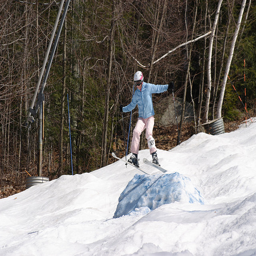
A person doing tricks on a snowboard in the snow.
A competitive downhill skier racing the moguls.
The woman is skiing down the snow covered hill.
A skieer does a small jump off of a snow ramp.
A skier jumping off a small jump in the snow.